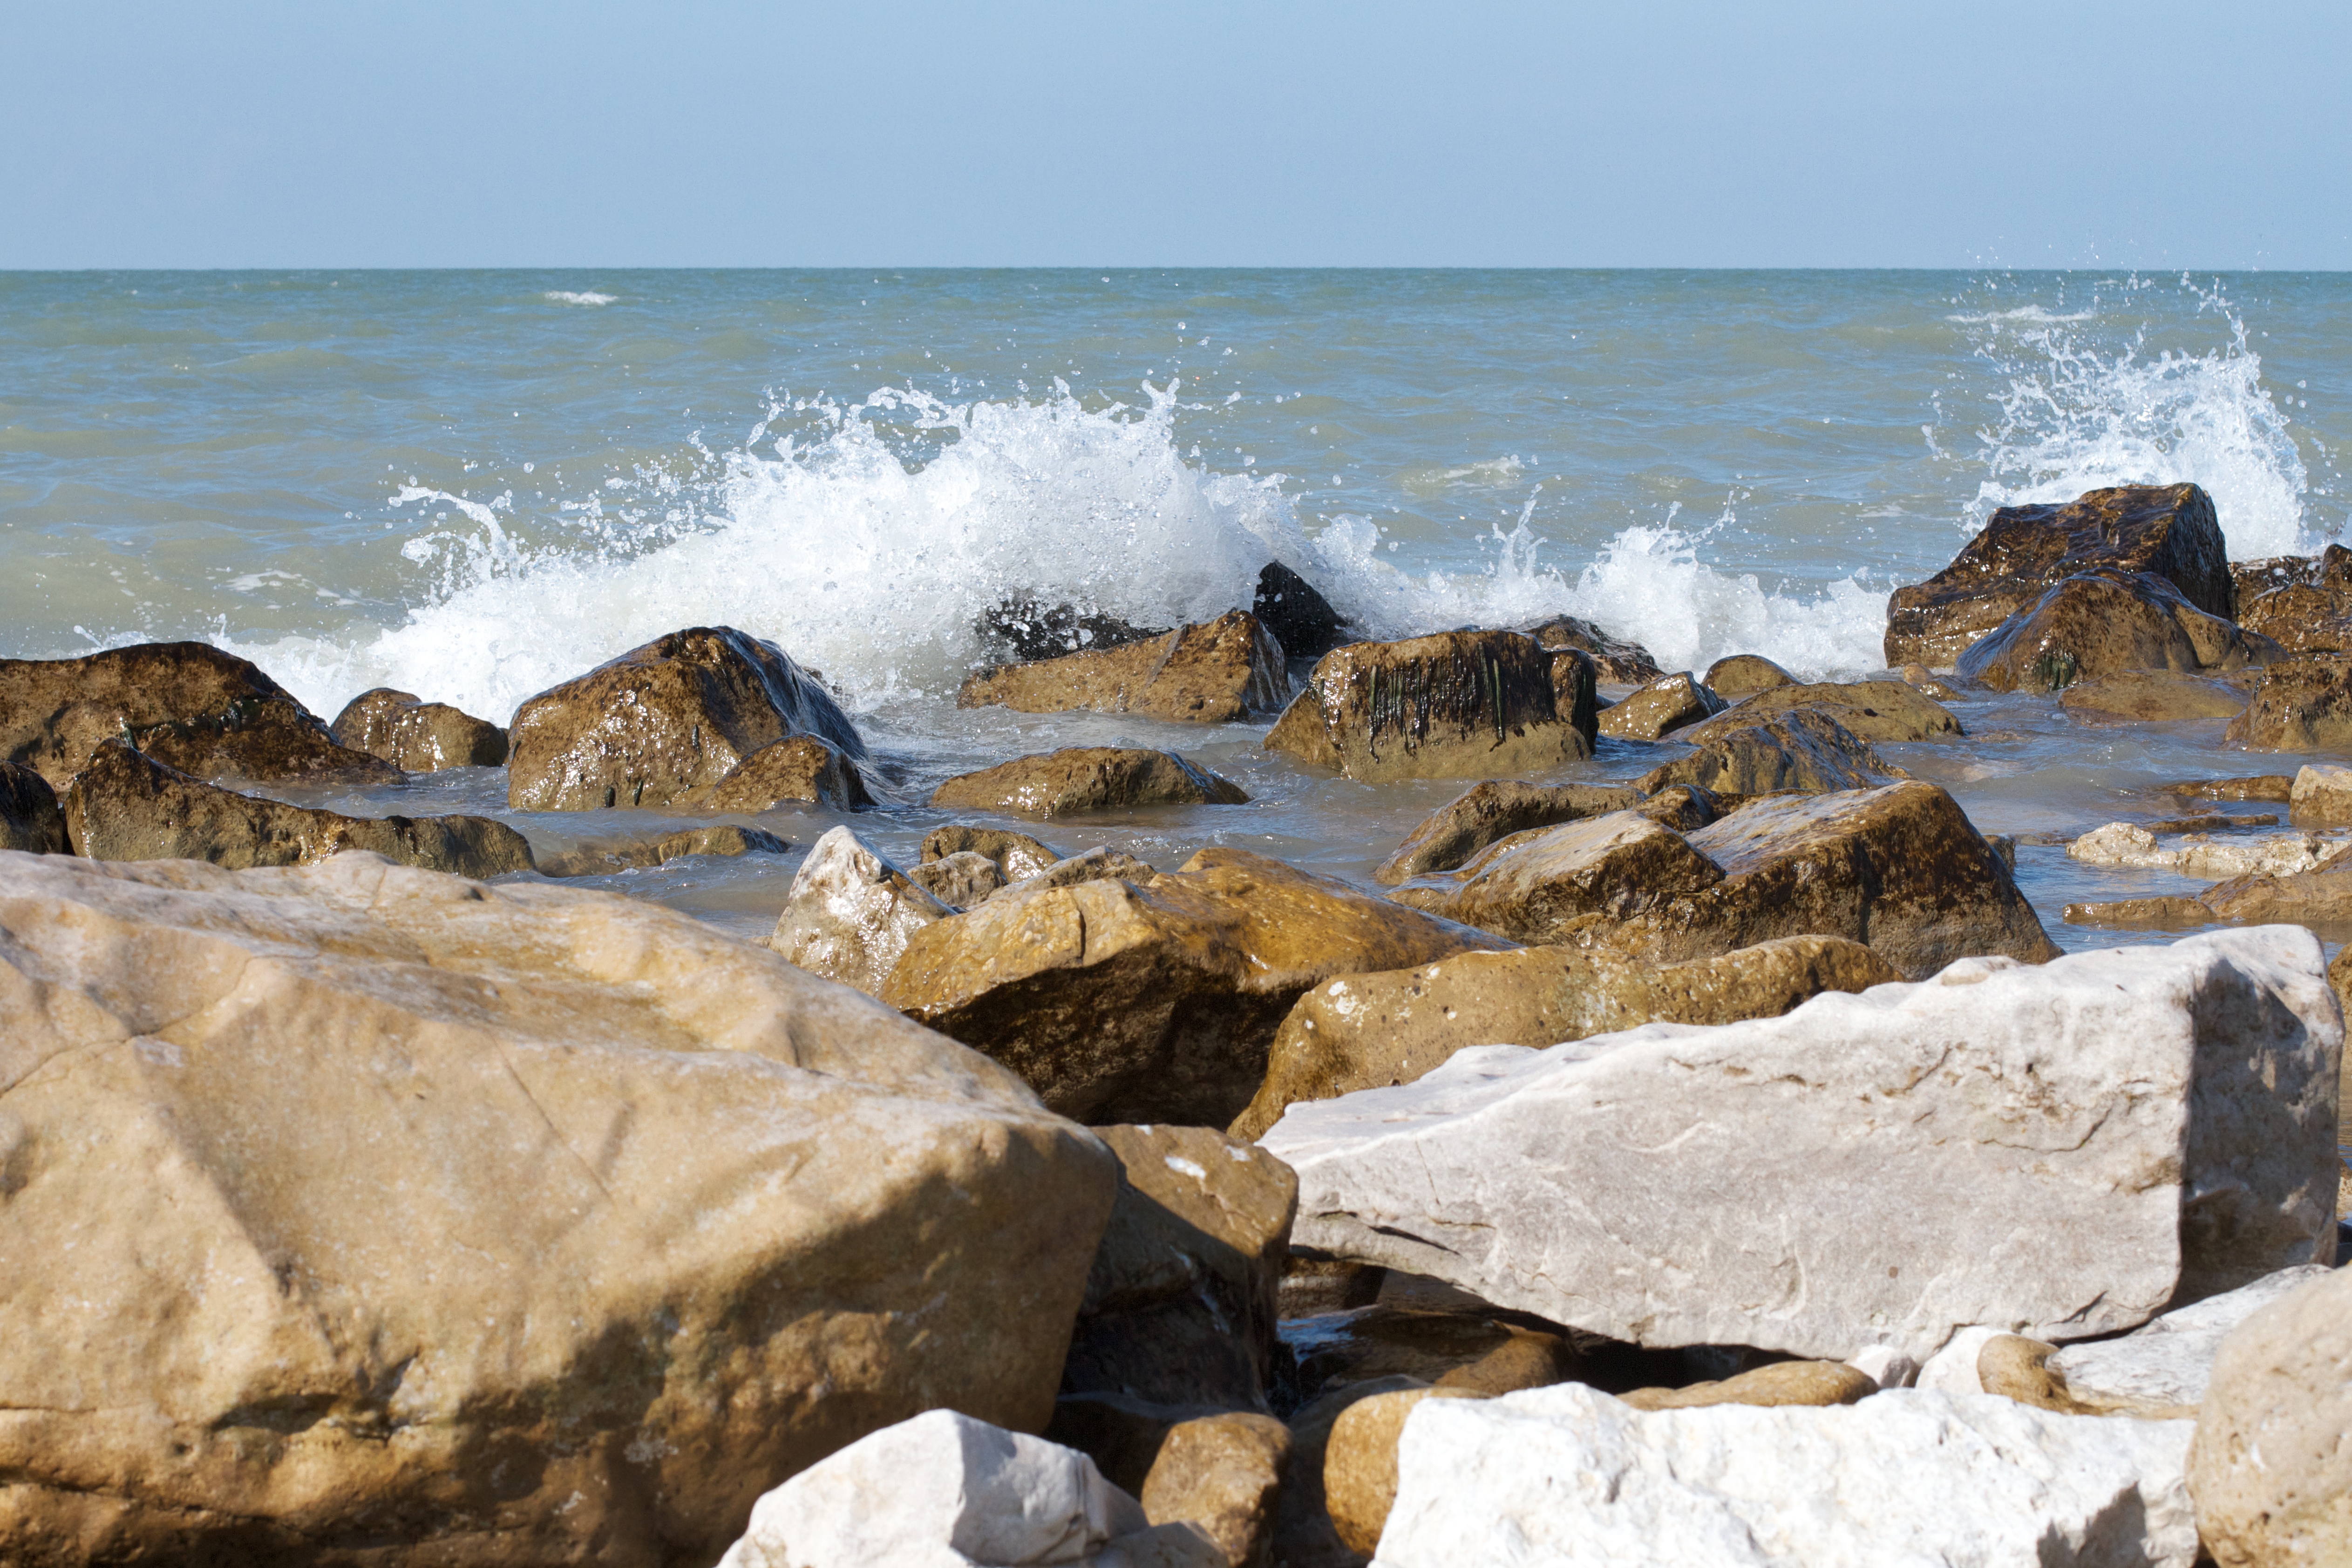
beach, sea, coast, water, rock, ocean, shore, wave, vacation, cliff, cove, bay, terrain, material, body of water, geology, cape, wind wave